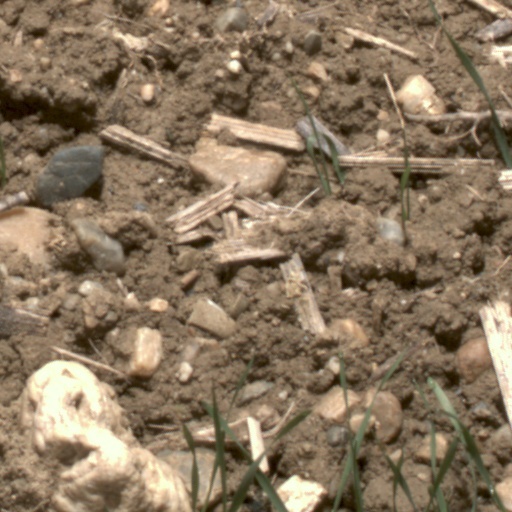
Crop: wheat